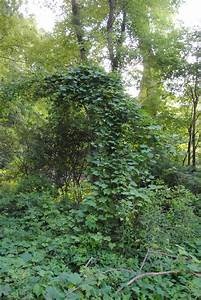
Label: grape